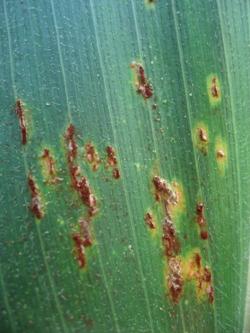
Plant: Corn
Disease: corn rust